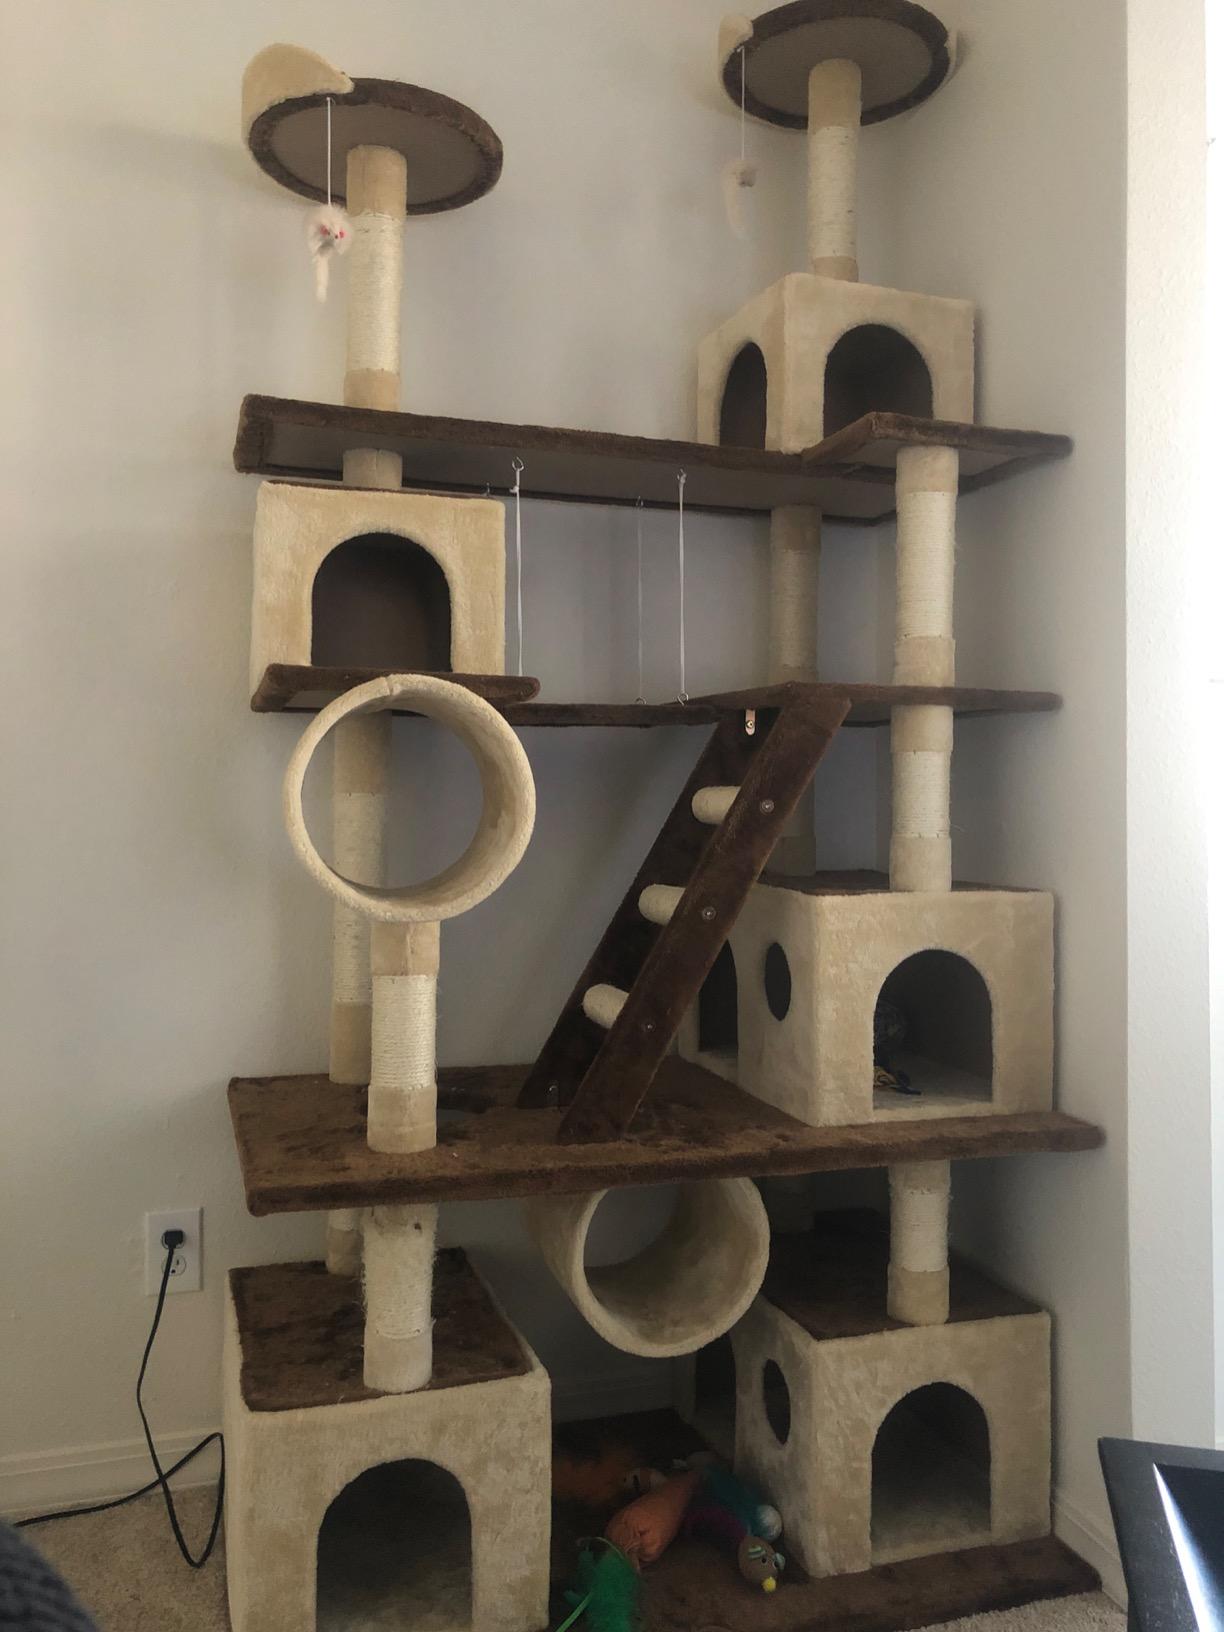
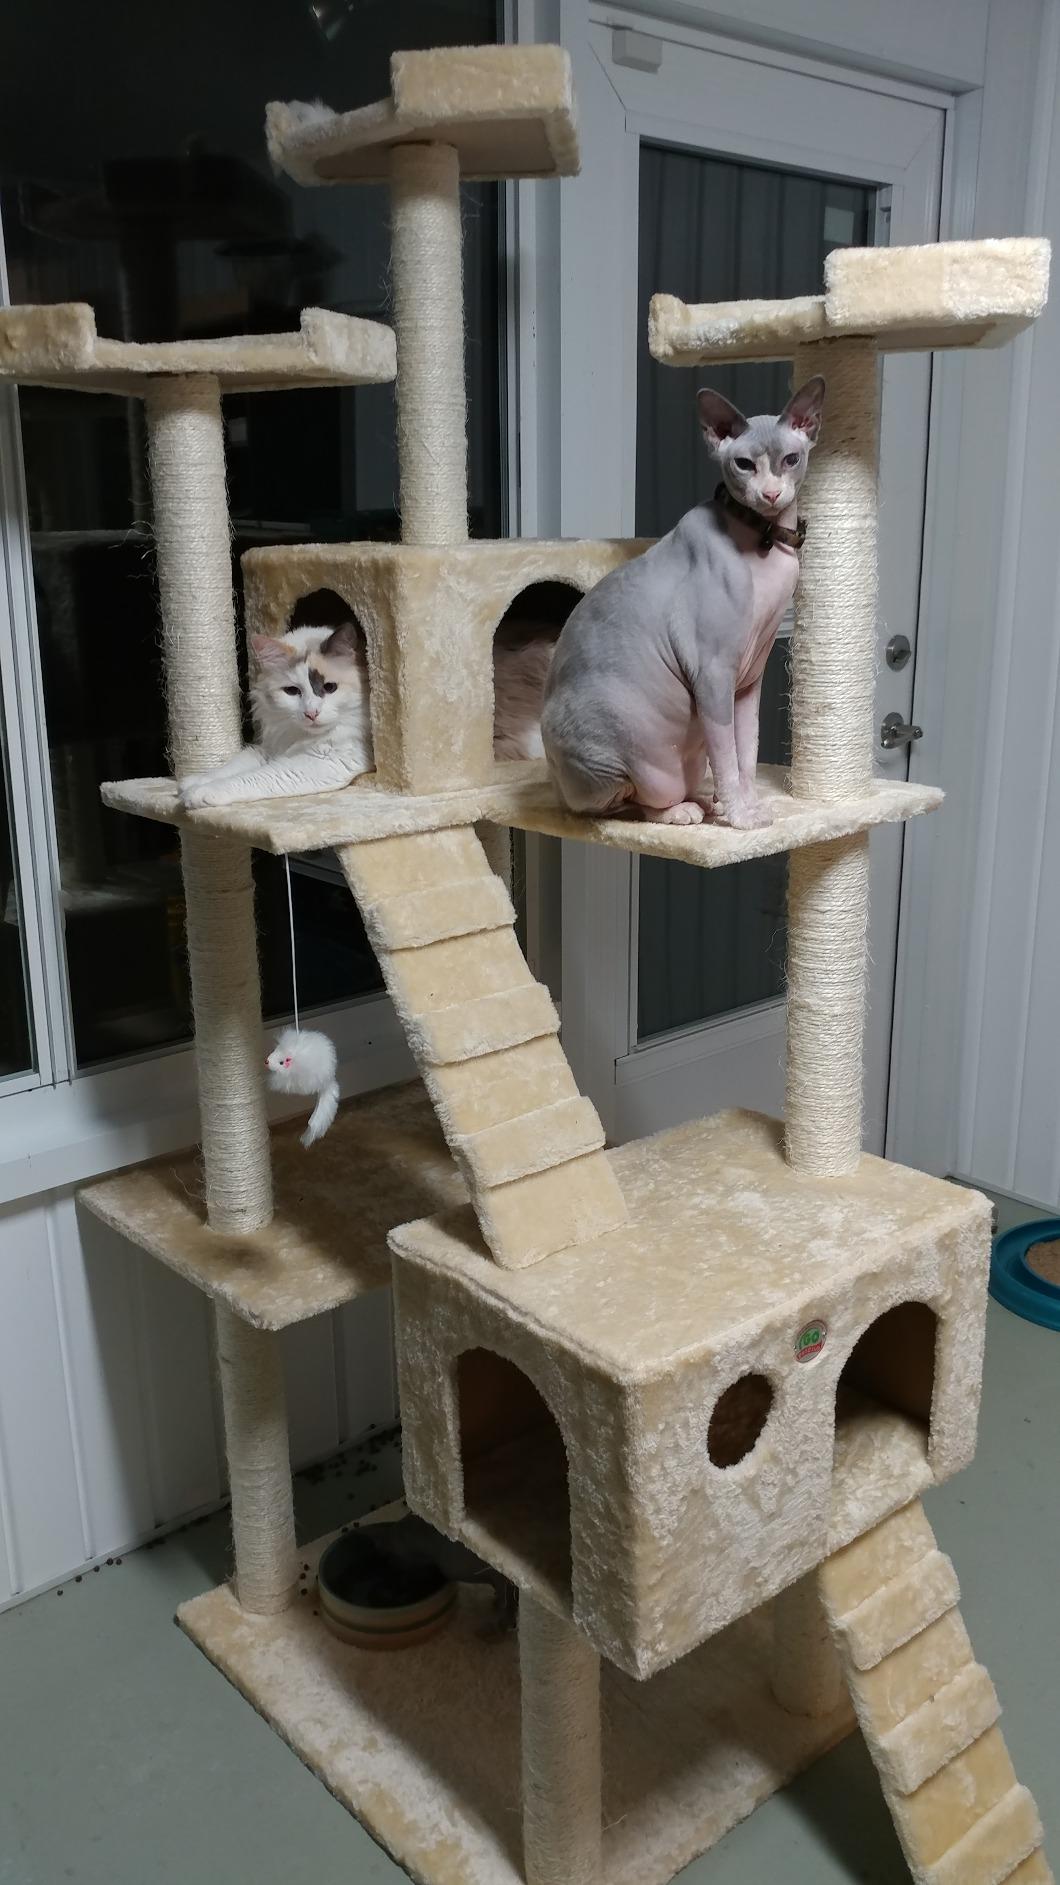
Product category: items_cat tree
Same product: no